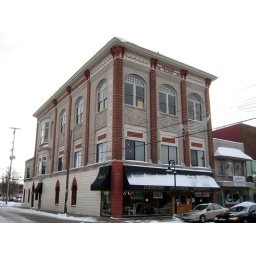
Built in 1903 this building in downtown Mount Pleasant is home to Gray's Furniture Store